Stane Street

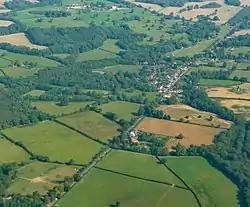
Aerial view of Ockley, looking north. Stane Street is the straight line running diagonally from bottom left to top right.

A change of direction occurs to the west of South Holmwood, where the road takes up a line sighted from London Bridge to Pulborough. The only significant deviation is at Okewood Hill, where the road loops to the west for around to cross a small stream at a convenient fording point. The A29, which follows the route through Ockley, also leaves the direct London Bridge-Pulborough alignment at this point, but turns instead to the east. This section of Stane Street is largely flat, with the exception of the hill at Rowhook, above OD, which the A29 avoids.